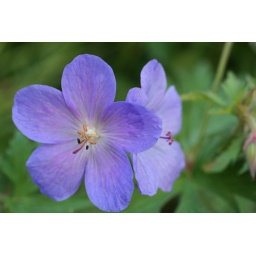
I love the natural appearance of this plant and the sweet blue blooms it yields in late spring.May 28, 2006.